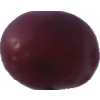
Label: pink_grape